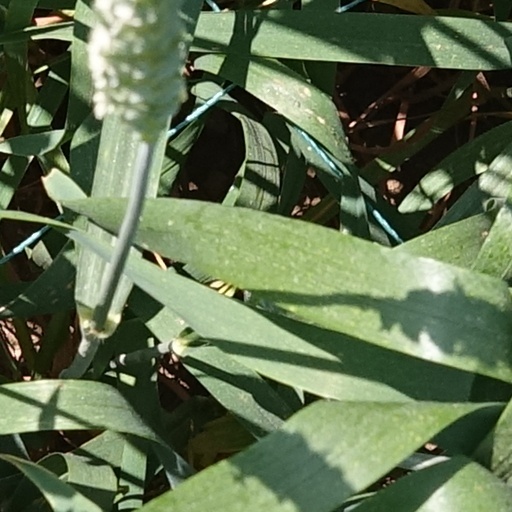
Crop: wheat